Aaron Paul filmography

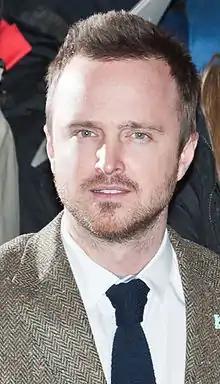
Paul in February 2014

Aaron Paul is an American actor. The following are his roles in films, television series, audio series, and music videos.